Siemens SL45

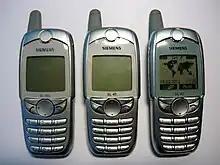
Siemens SL45i SL45 SL42

The SL45 series was a professional model and thus very highly priced at the time of release. It was sometimes criticized for its bugginess, particularly in that simply sending too many SMSs could cause the phone to crash, and for being relatively delicate - there are many known issues of vibration alert, or MP3 player control buttons on the side of the case stopping functioning after phone fall.